Frederick Townsend (MP for Stratford-on-Avon)

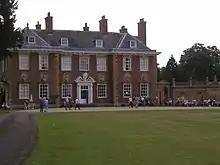
Honington Hall

In 1863 he married Mary Elizabeth Butler. They lived at first at Shedfield Lodge near Wickham, Hampshire. (The building is now a care home.) Both husband and wife worked at improving life for the people of the estate. Her work with the girls' school and orphanage drew the attention of leaders within the Church, and in the 1870s she was encouraged to set up a national organisation, the Girls' Friendly Society. He became a trustee, and supported her in what became her life-work.